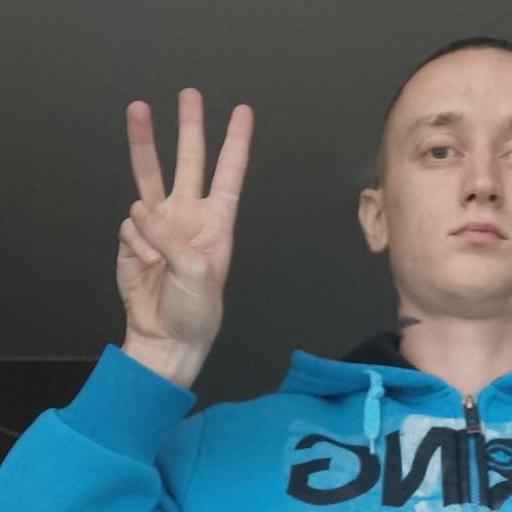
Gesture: three